Freemasonry in the French Third Republic

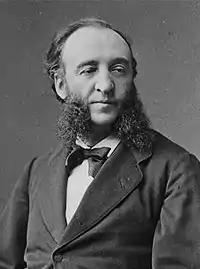
Jules Ferry, promoter of free, secular education.

The issue of the voting system was first broached within Freemasonry during the liberal period of the Second Empire. At that time, lawyer proposed a series of reforms that would eventually lead to the introduction of proportional representation for elected officials and a greater legitimacy of popular representation. By the conclusion of the 19th century, the subject had become a topic of discussion within Freemasonry. The culmination of the work from several lodges, including that of Antoine Blatin, a staunch proponent of proportional representation, led the 1898 Grand Orient Convent to put the adoption of this electoral system to a vote. Following debate with proponents of the district-based system, which offered enhanced political prospects, the convent adopted the report from the assembly president and urged the republican parties to prioritize this proposal in their political platform. The Grand Lodge of France initiated comparable deliberations in 1905.